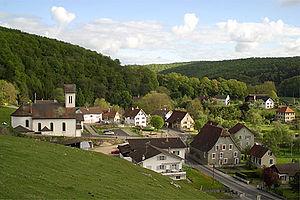
Courchavon est une commune suisse du canton du Jura.